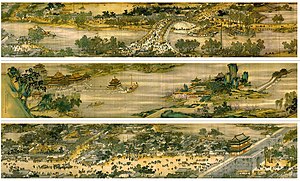
Kaifeng / Historie
Tre udsnit af Qingmingrullen
Kaifeng er en kinesisk storby og en by på præfekturniveau ved floden Huáng Hé i provinsen Hénán i det centrale Kina. Befolkningen i byen anslås til 577.000, mens hele præfekturet har 4,6 millioner indbyggere, og et areal på 6,444 km². Tidligere navne på byen er Bianliang og Daliang.